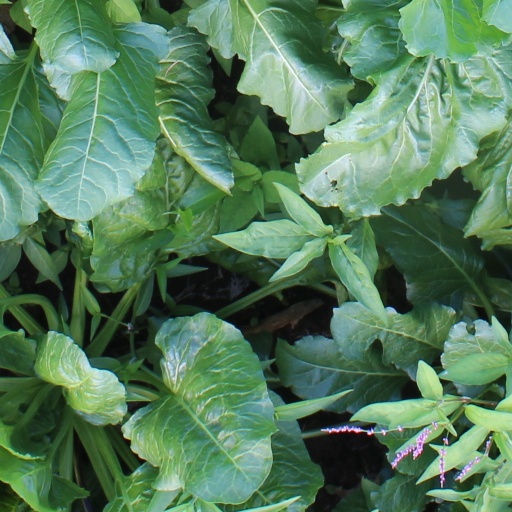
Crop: sugar beet